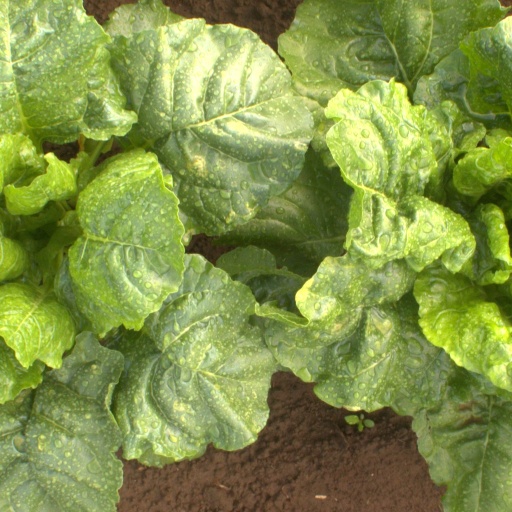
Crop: sugar beet